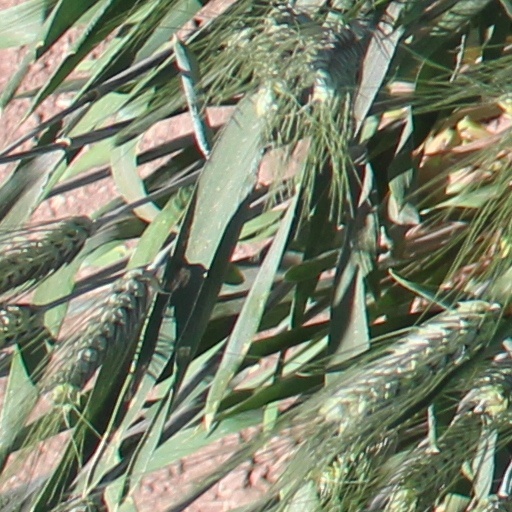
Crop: wheat